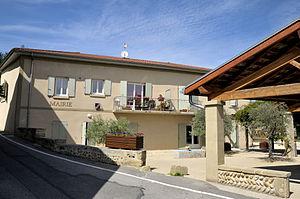
la mairie
Châtillon-Saint-Jean est une commune française située dans le département de la Drôme en région Auvergne-Rhône-Alpes.